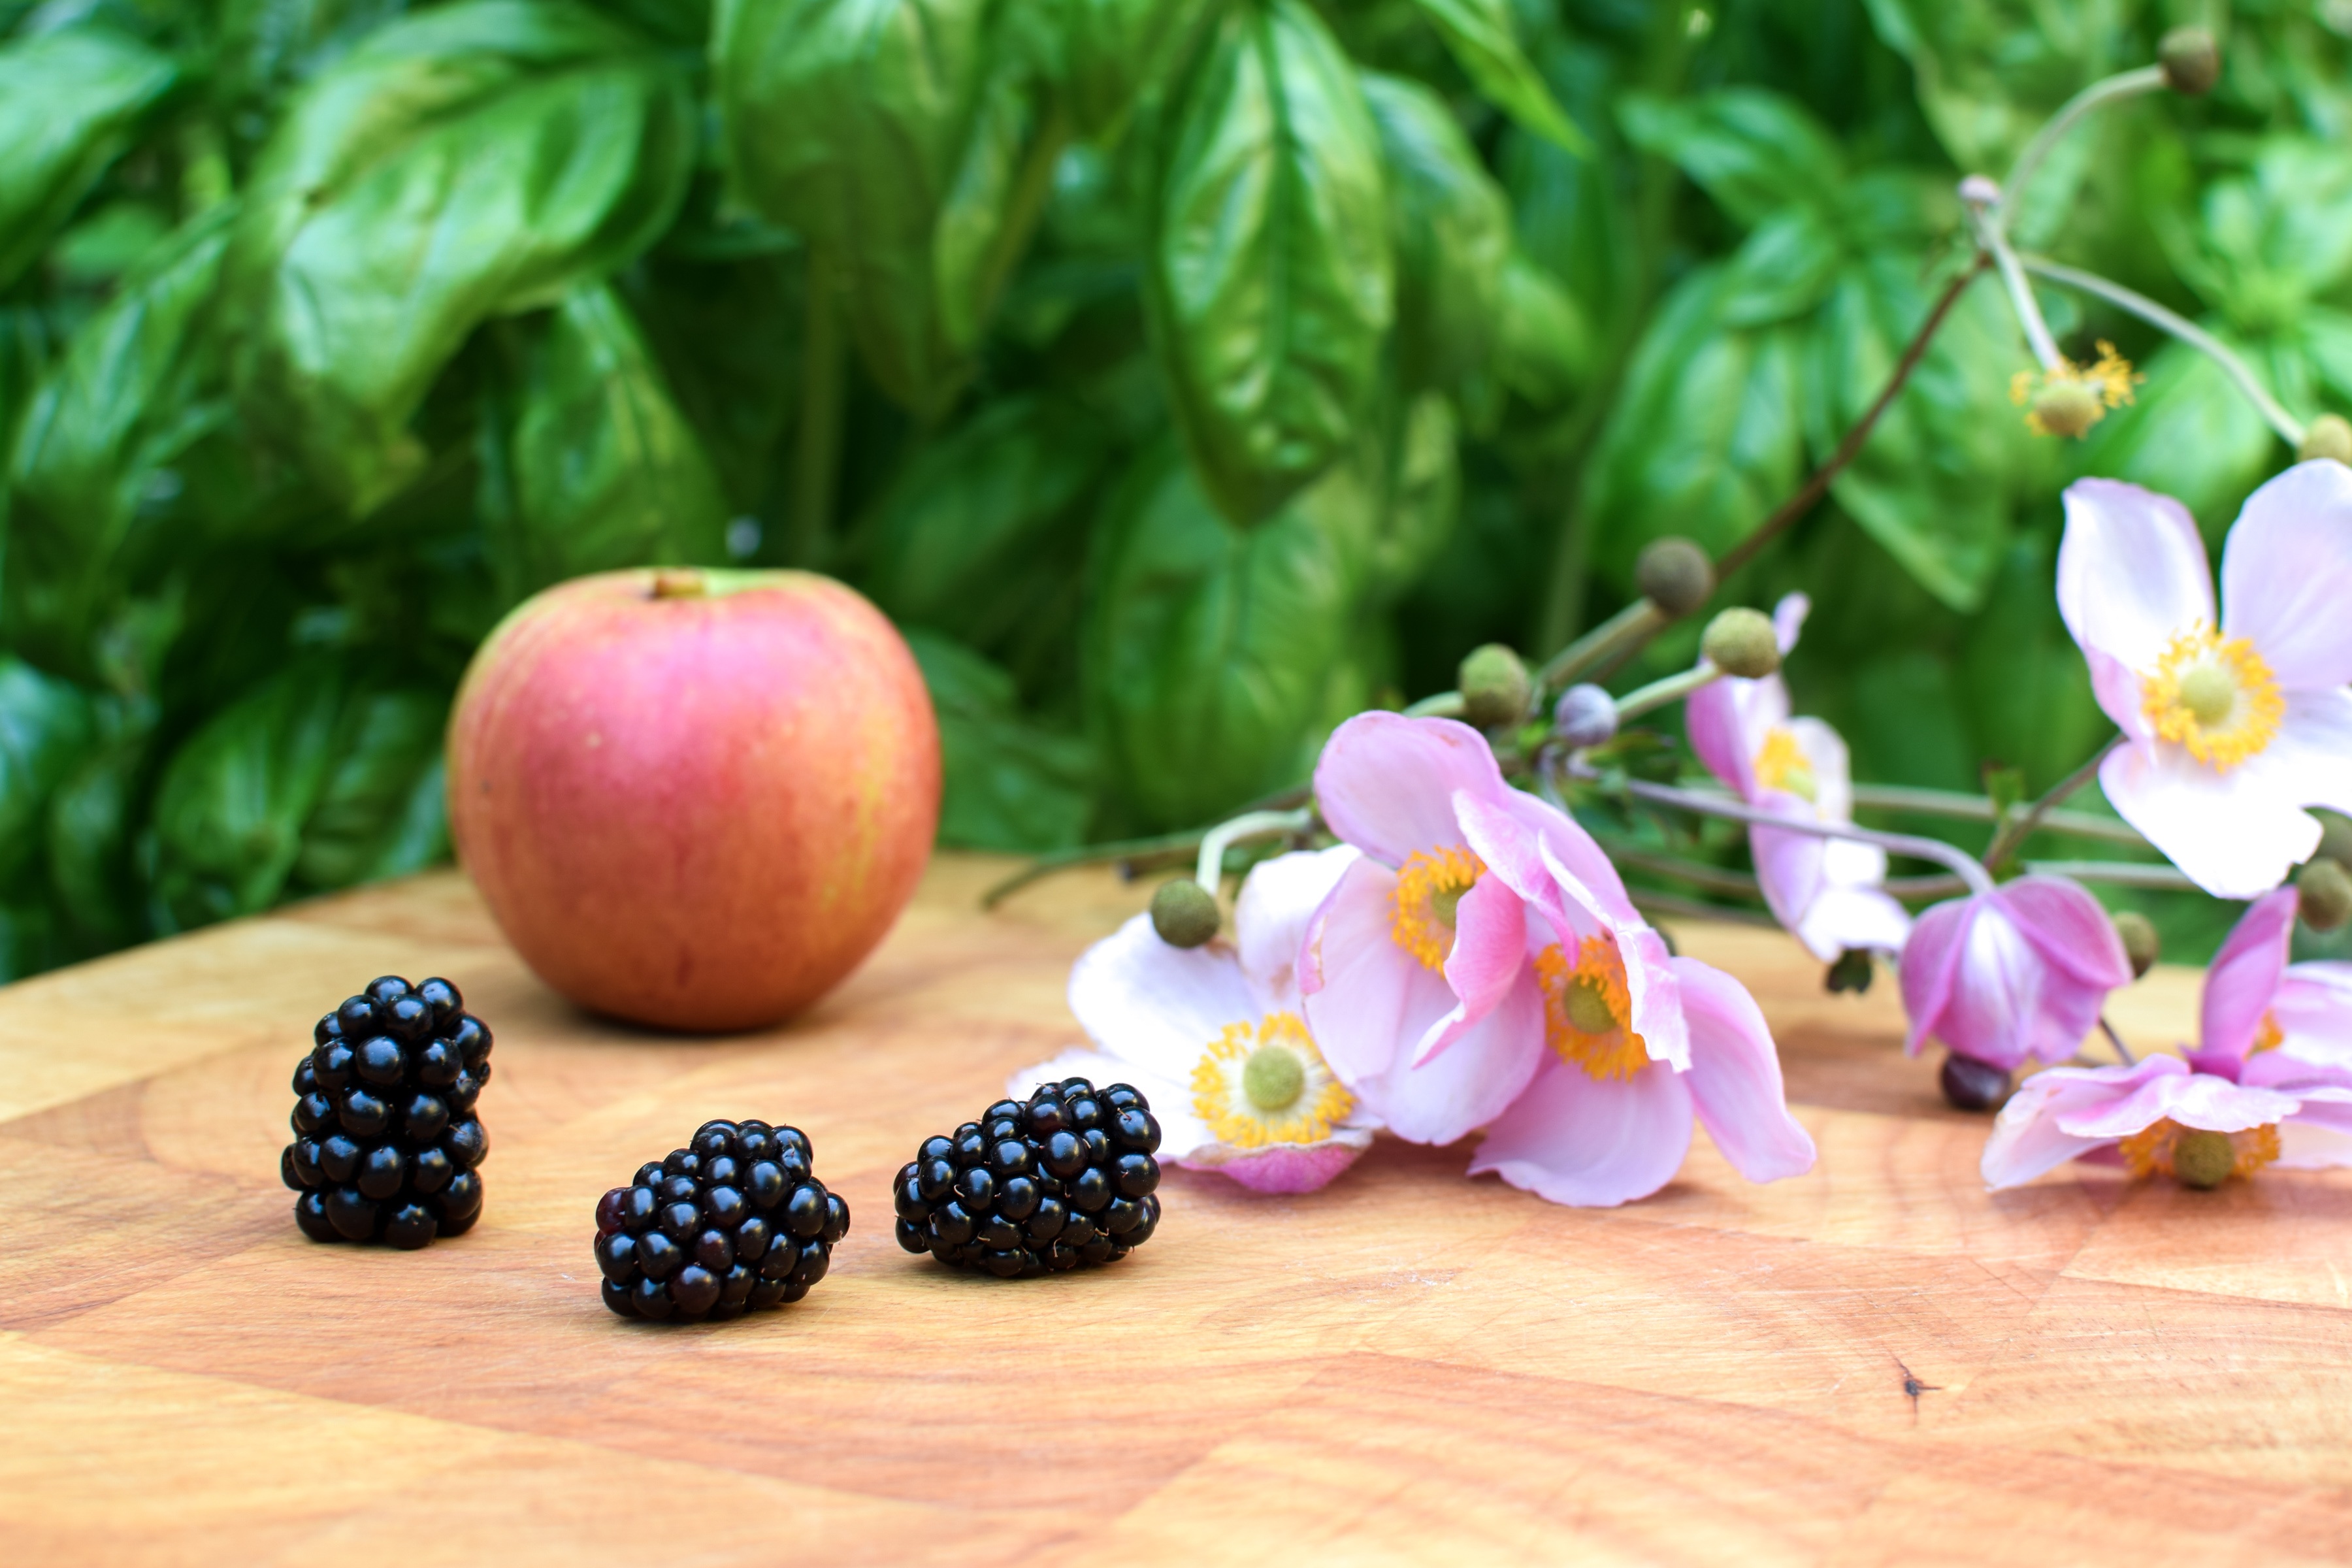
plant, fruit, berry, flower, food, produce, autumn, still life, blackberry, painting, flowering plant, black berries, land plant